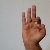
The image shows a hand gesture representing the letter 'F' in Indian Sign Language.